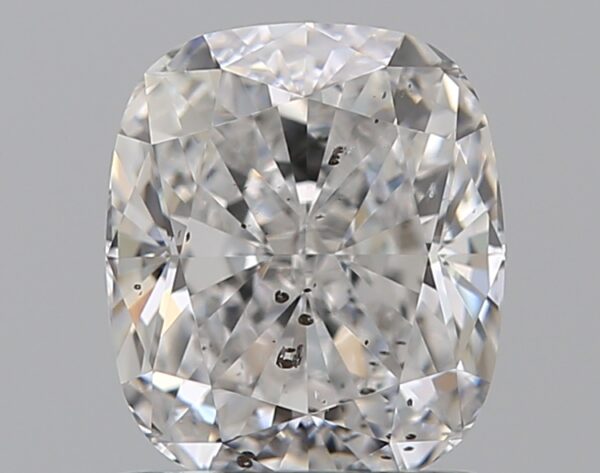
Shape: cushion
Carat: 1.2
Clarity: SI2
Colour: E
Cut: EX
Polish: EX
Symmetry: EX
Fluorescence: N
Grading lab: GIA
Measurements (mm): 6.56 x 5.63 x 3.83